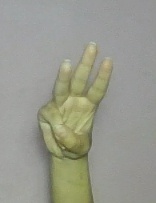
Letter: thaa